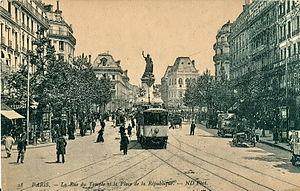
Carte postale ancienne éditée par ND, N°28Paris
La place de la République est une place de 3,4 ha située à la limite des 3ᵉ, 10ᵉ et 11ᵉ arrondissements de Paris.
La rue du Temple est une des plus vieilles rues de Paris, située entre les 3ᵉ et 4ᵉ arrondissements, dans le quartier du Marais.